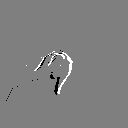
ASL letter: j